Diante Garrett

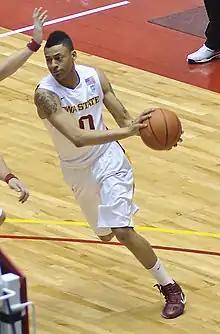
Garrett with the Iowa State Cyclones in 2011

In his freshman season, Garrett started four games and played in all 32 games; he averaged 6.3 points and was second on the team in assists with 91.